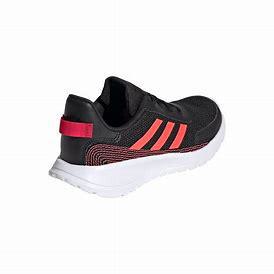
Brand: Adidas
Model: Tensaur Run